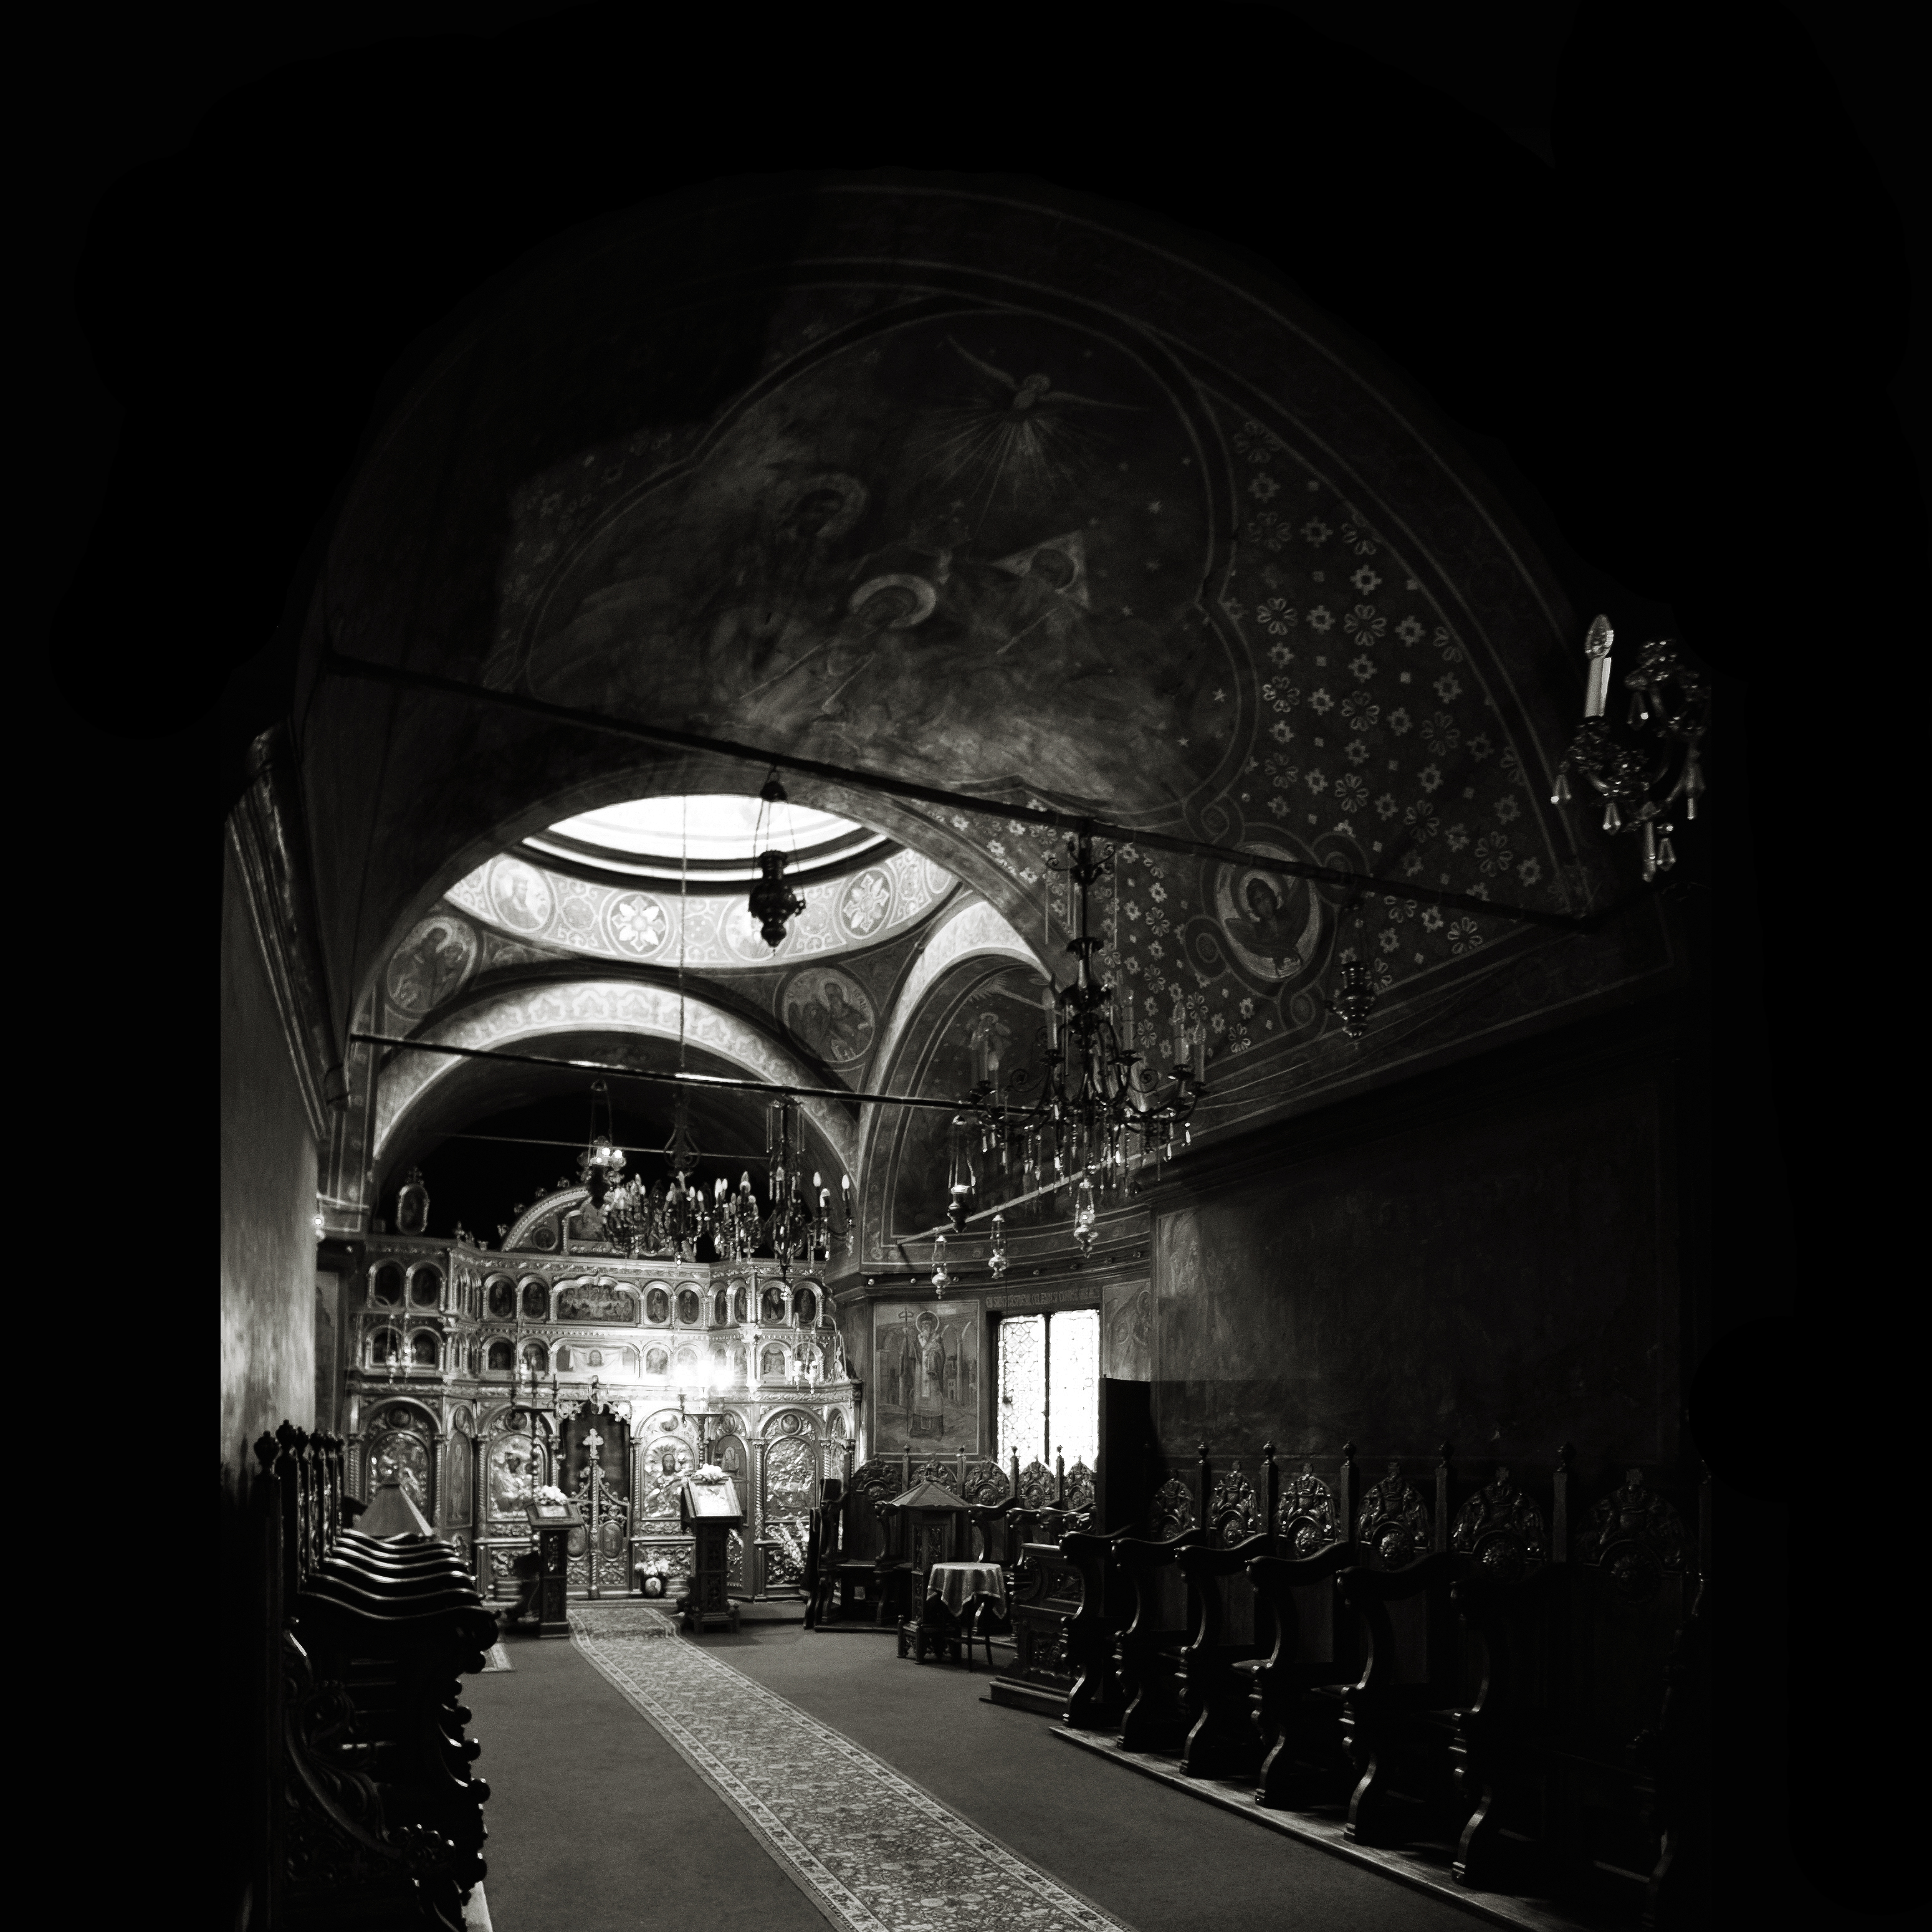
light, black and white, architecture, white, night, photography, interior, building, tunnel, photo, arch, religion, darkness, church, black, monochrome, christian, lighting, photos, religious, art, cool image, de, infrastructure, iconography, churches, fotografie, christianity, romana, arc, orthodox, vaulting, eastern, dome, murals, icon, shape, romania, icons, bucharest, bor, biserica, arhitectura, wallachia, orthodoxy, lumina, cupola, pendentives, pendentive, pandantiv, pandantivi, romanian, icoana, eikn, iconostas, iconostasis, ortodoxa, ortodoxia, ortodoxie, cretinism, cretin, ecclesiastical, bisericeasc, cladire, edificiu, bucuresti, valahia, tararomaneasca, pitarmos, monochrome photography